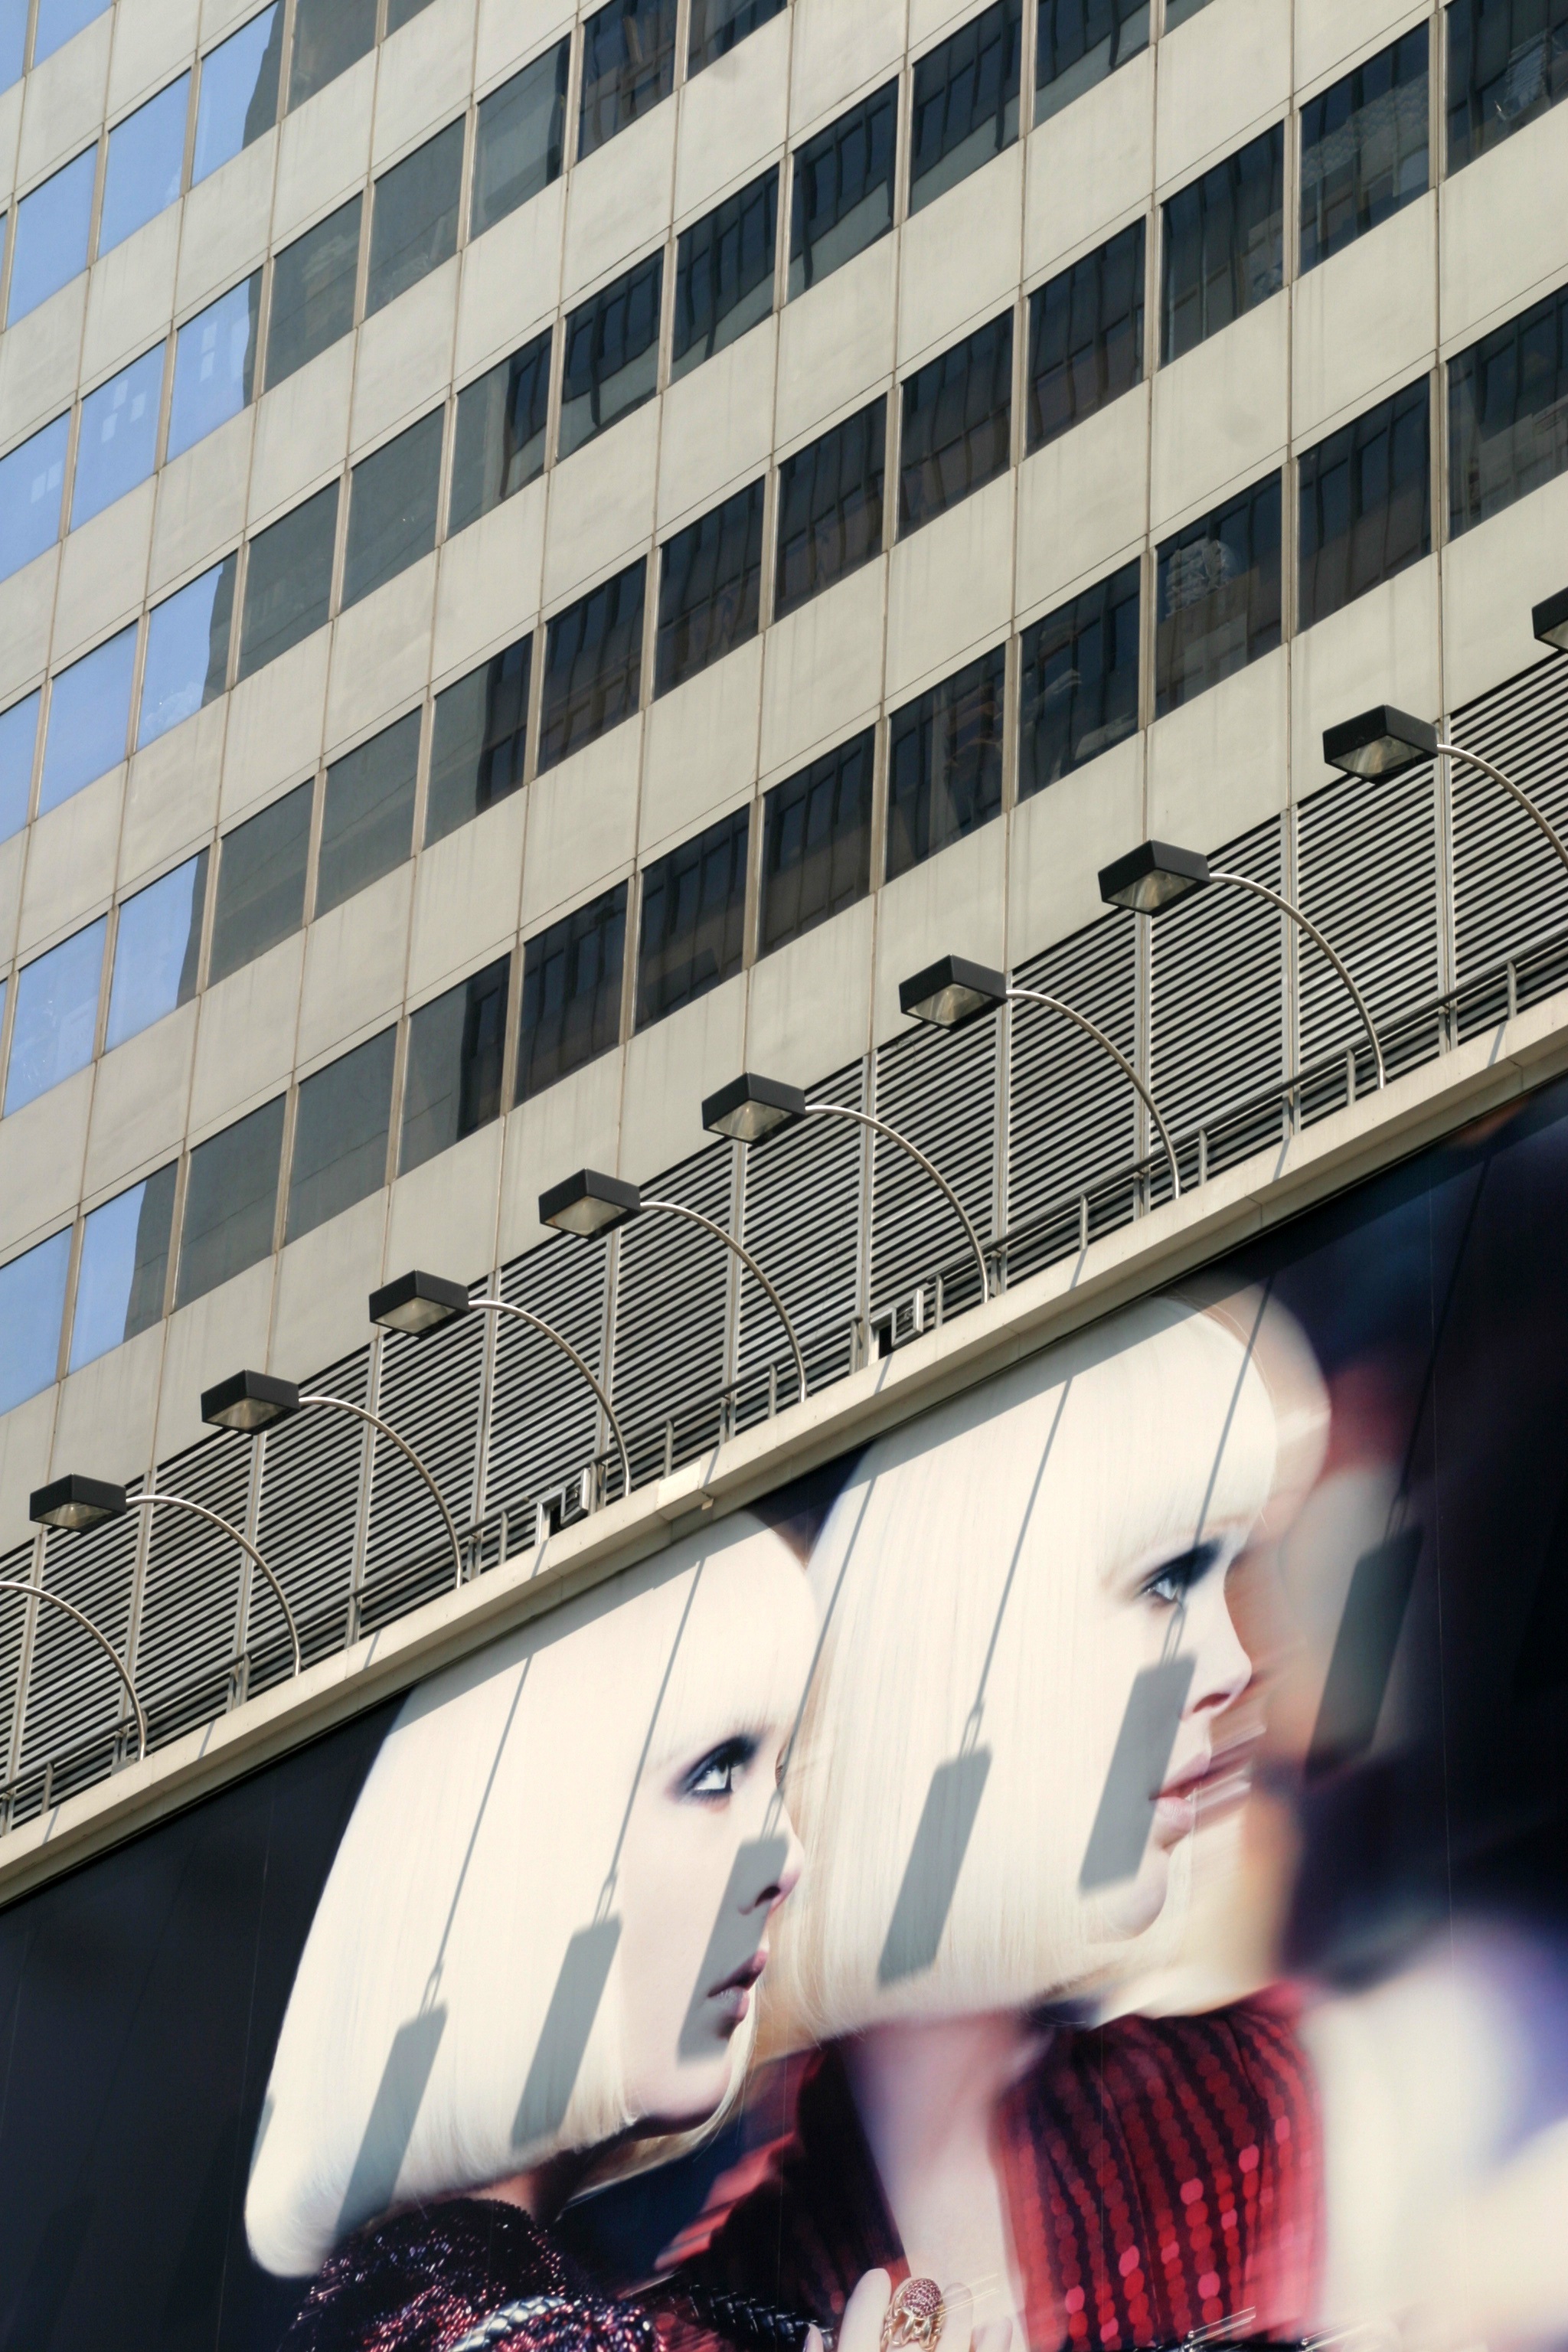
architecture, building, city, skyscraper, advertising, vehicle, facade, public transport, poster, shape, advertising sign